Coffee Prince (2007 TV series)

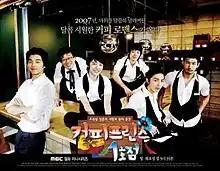
Promotional poster

Coffee Prince is a 2007 South Korean television series starring Gong Yoo, Yoon Eun-hye, Lee Sun-kyun, and Chae Jung-an. Based on the novel of the same name written by Lee Sun-mi, it was aired on MBC's Mondays and Tuesdays at the 21:55 (KST) from July 2 and August 28, 2007 consisting of 17 episodes.